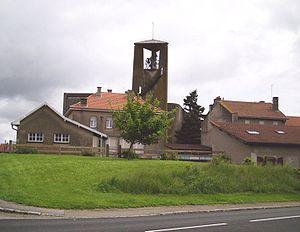
Moyenvic est une commune française située dans le département de la Moselle en région Grand Est. Ancienne place fortifiée, Moyenvic possédait d'importantes salines.